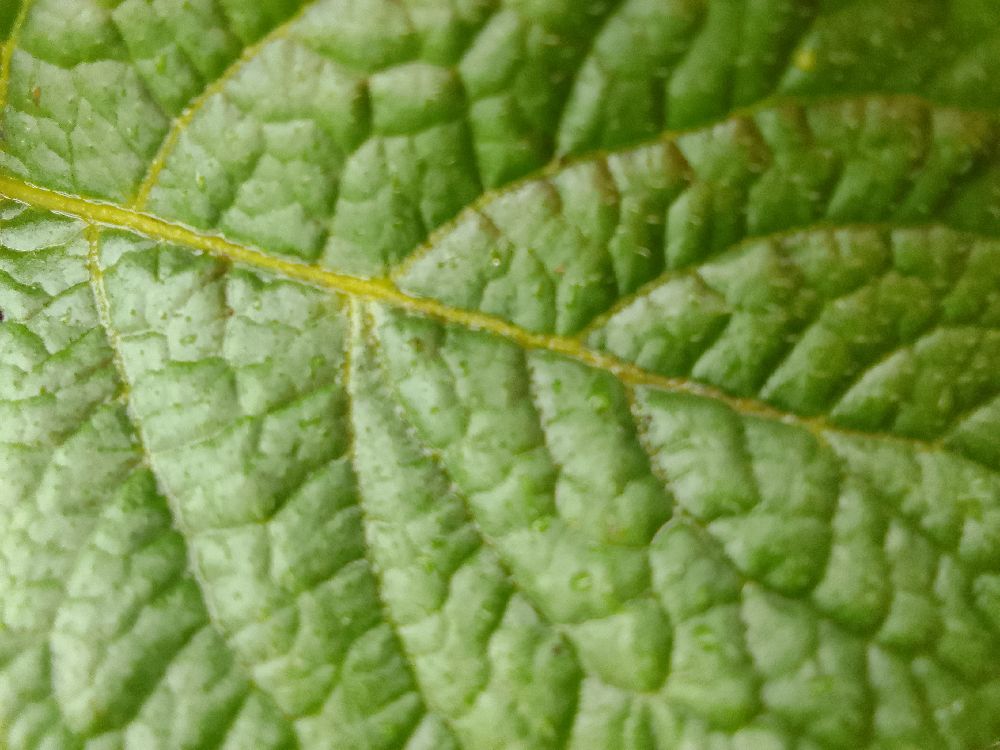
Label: Healthy